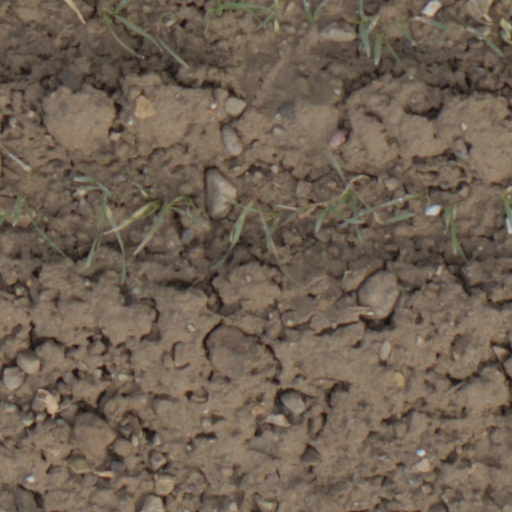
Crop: wheat